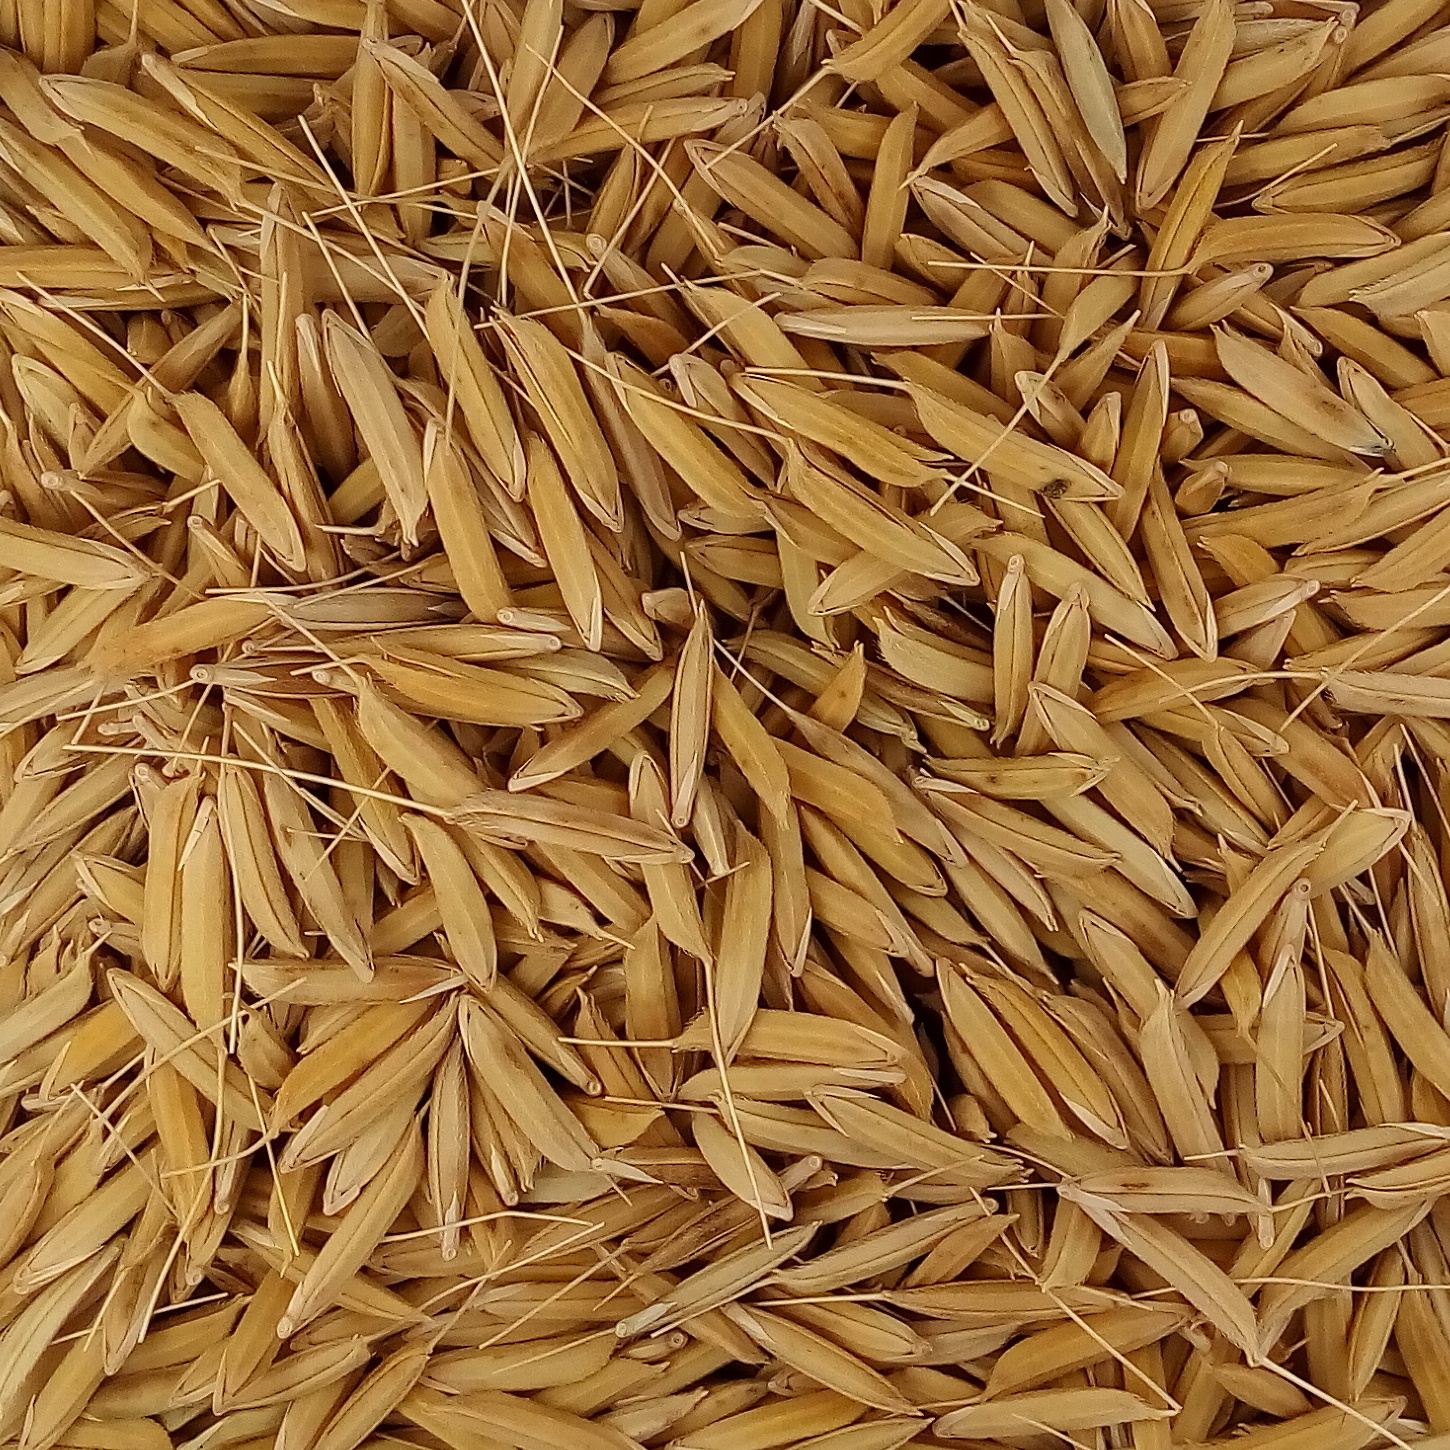
Rice seed variety: 1728